Dust astronomy

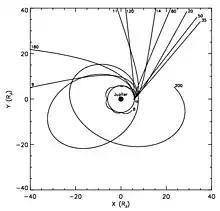
Trajectories of dust particles emitted from Jupiter's moon Io. The dust trajectories are projected onto the equatorial plane of Jupiter. The numbers indicate the size (radius) in nanometers of the emitted dust.

Dust particles in most space environments are exposed to electric charging currents. Dominant processes are collection of electrons and ions from the ambient plasma, the photoelectric effect from UV radiation, and secondary electron emission from energetic ion or electron radiation.